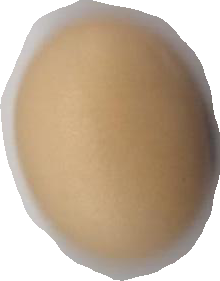
Variety: Anjasmoro